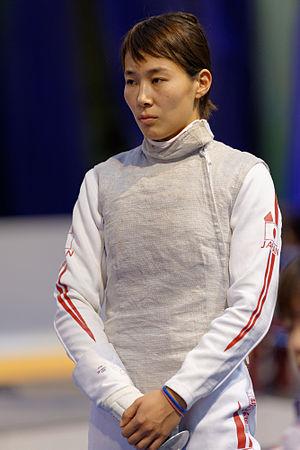
La Japonaise Nishioka Shiho à la Coupe du monde de fleuret féminin de Saint-Maur 2014.
Shiho Nishioka est une escrimeuse japonaise, spécialiste du fleuret.